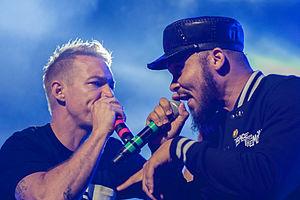
Major Lazer est un groupe américain formé en 2008, composé du DJ et producteur Diplo et du DJ, producteur et rappeur Walshy Fire.